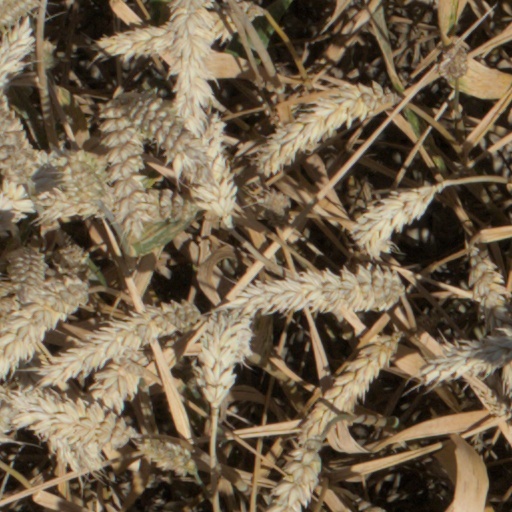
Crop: wheat